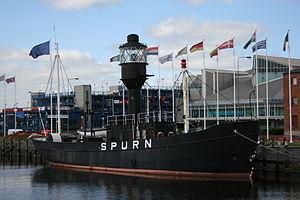
Cette liste des musées du East Riding of Yorkshire contient des musées qui sont définis dans ce contexte comme des institutions qui recueillent et soignent des objets d'intérêt culturel, artistique, scientifique ou historique. leurs collections ou expositions connexes disponibles pour la consultation publique. Sont également inclus les galeries d'art à but non lucratif et les galeries d'art universitaires. Les musées virtuels ne sont pas inclus.